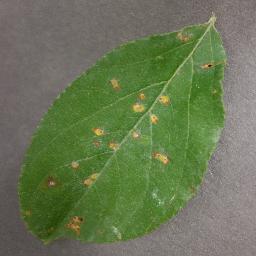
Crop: apple
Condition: cedar_rust